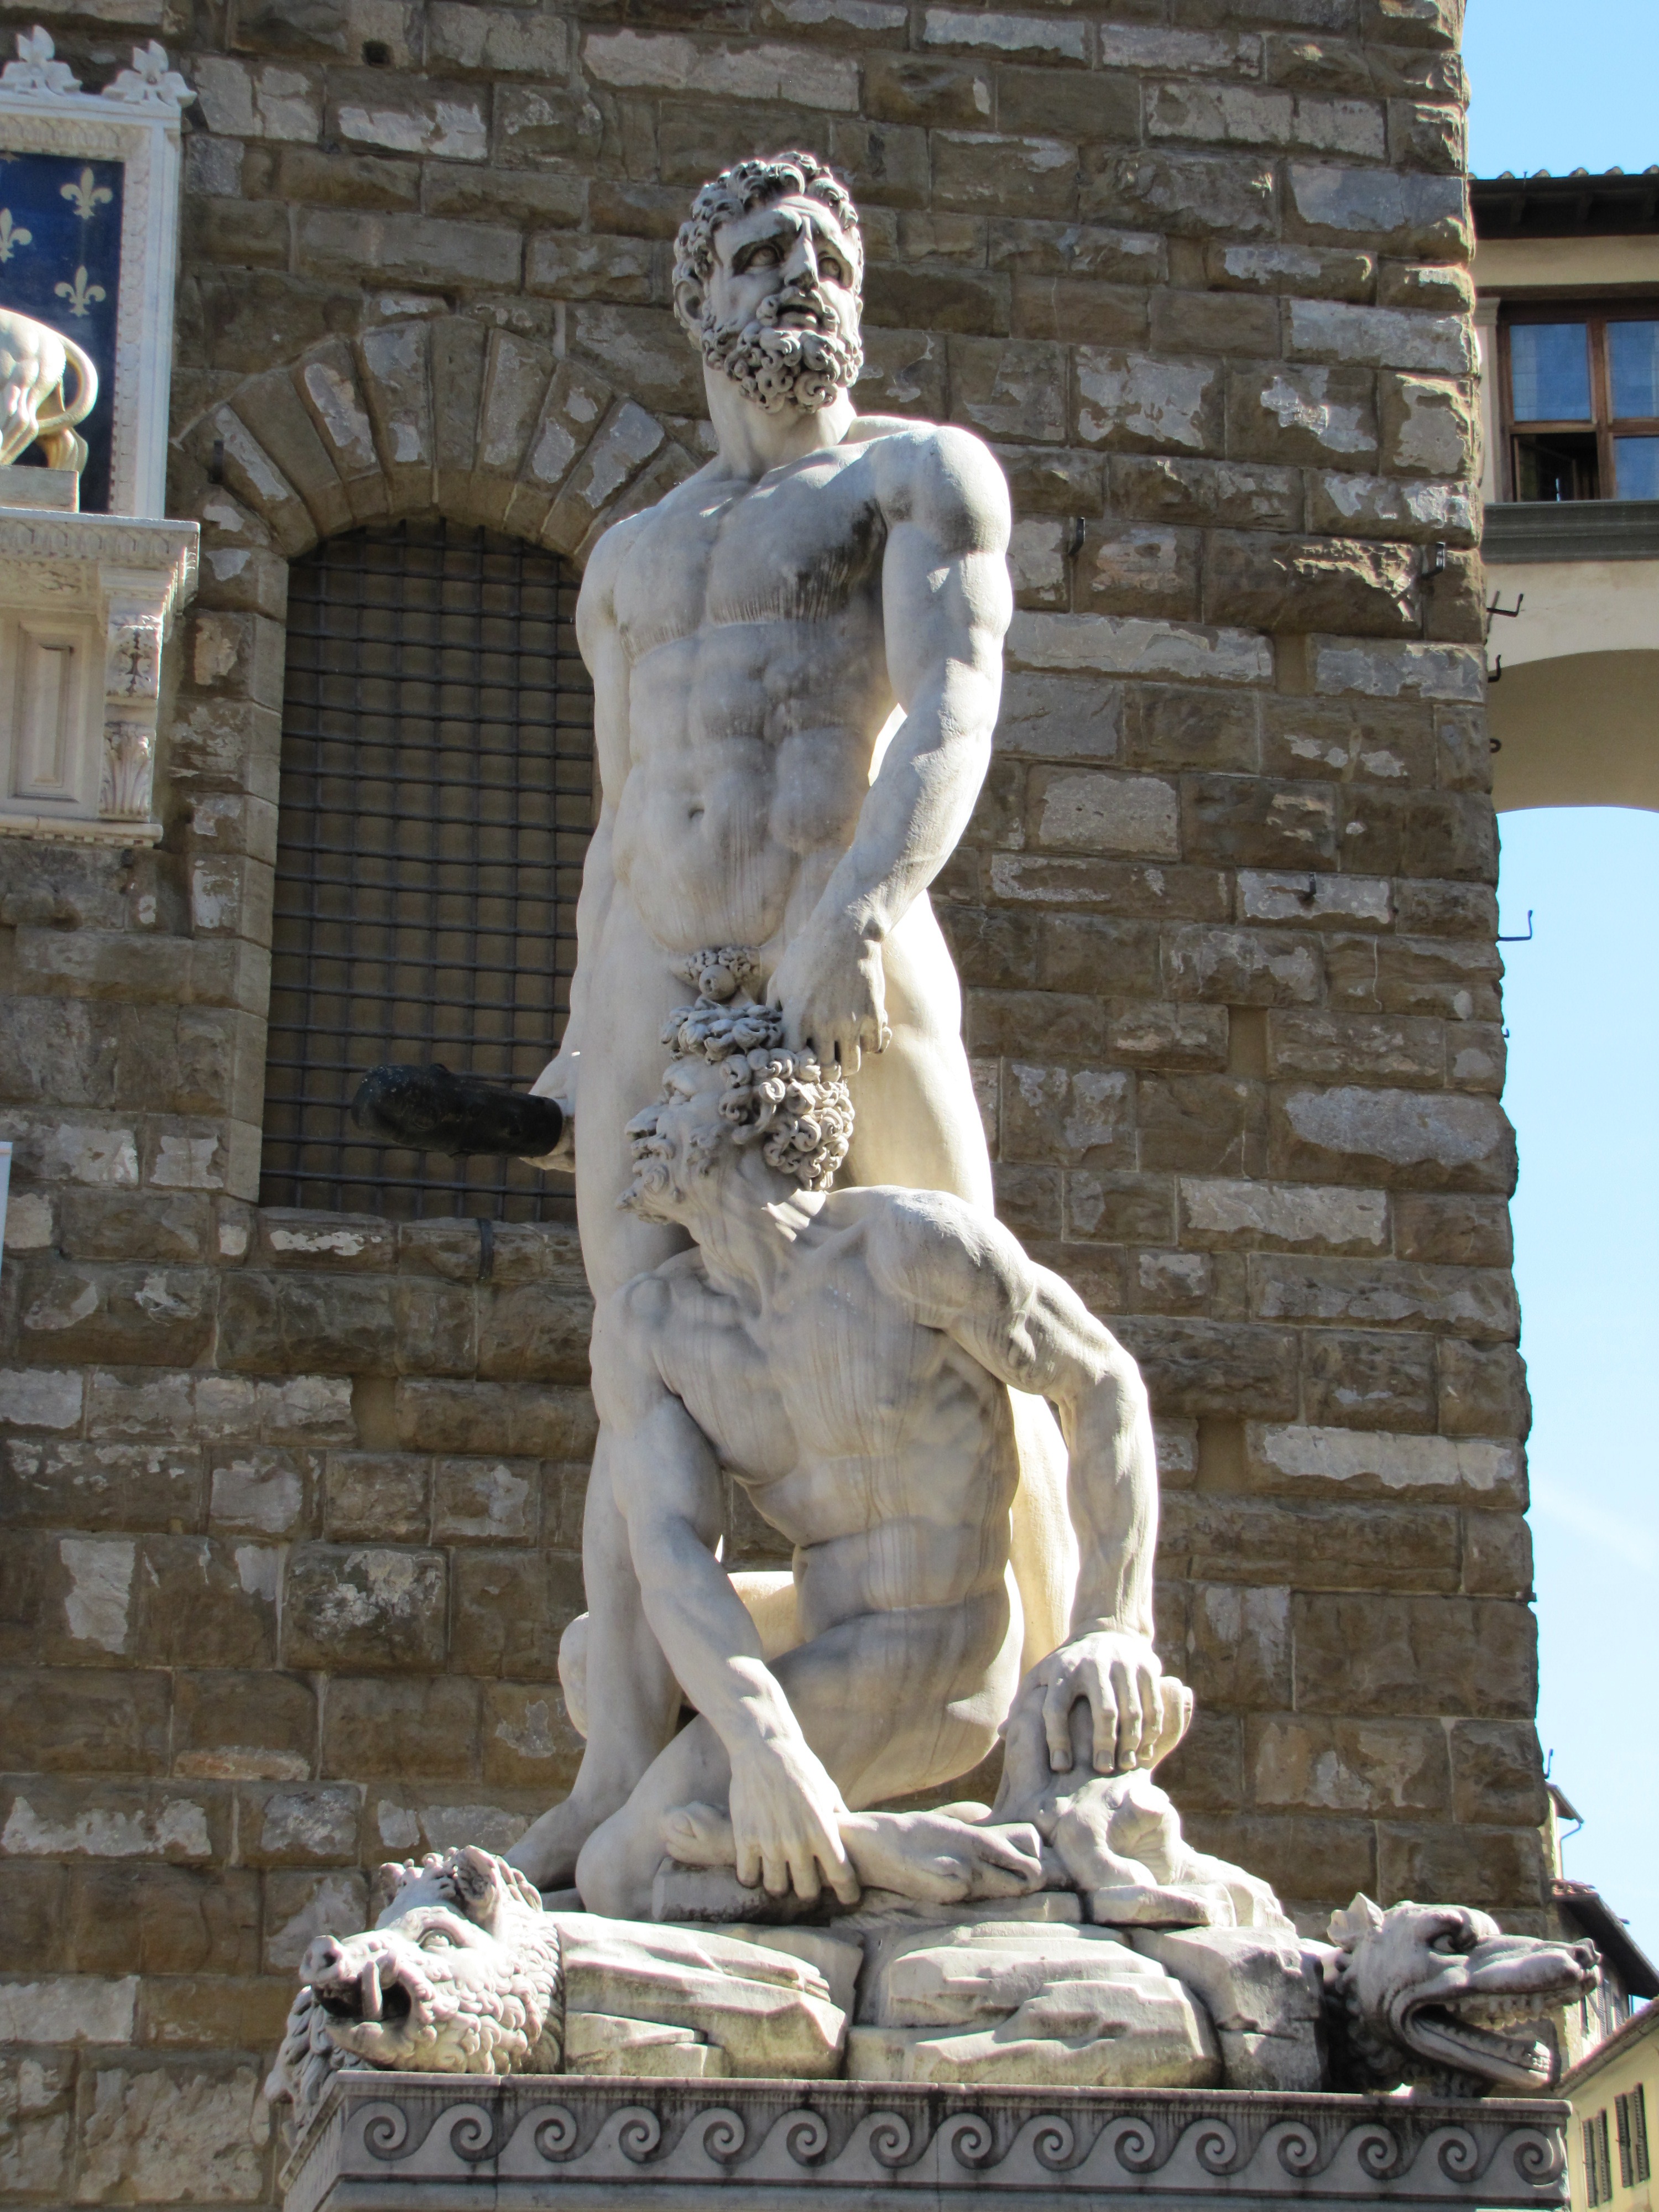
tree, building, monument, statue, landmark, facade, tourism, artwork, sculpture, memorial, temple, carving, mythology, stone carving, historic site, ancient history, classical sculpture, bandinelli, the statue of hercules and cacus